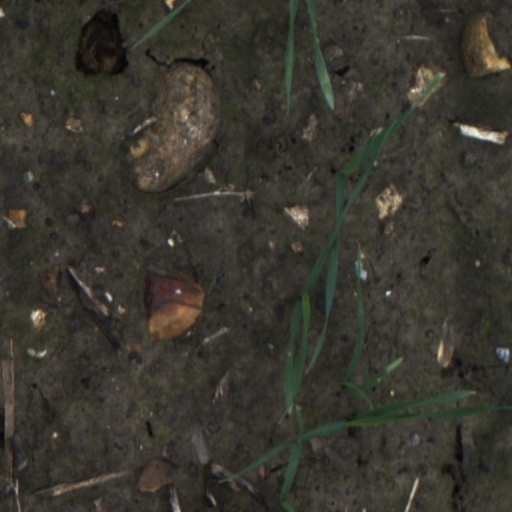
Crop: wheat